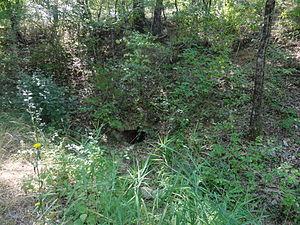
Saint-Martin-les-Eaux est une commune française située dans le département des Alpes-de-Haute-Provence en région Provence-Alpes-Côte d'Azur. L'exode rural a été très fort dans cette commune, qui a perdu plus de 80 % de sa population avant de se stabiliser autour de 100 habitants.